Fishing gear and methods used in Uganda

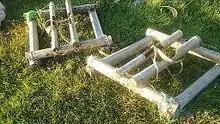
Steamer Lamp stand known as Kengere in Kalangala

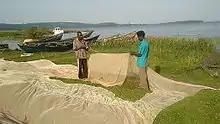
Fishermen repairing nets for silver fish on Lutoboka landing site kalangala

Silver fish is fished at night when there is no moon. The fishermen leave at 5:00pm and return at 6:00am or 7:00am. Parafin Steamer lamps placed on rafts called "Lago" are used to trap the fish. A fish net ranging from 5-10mm is used. It is often long with eight to fourteen sections, called "golofa". The fishermen use six lamps when using such a net. This a change from the practice long ago when the fisherman used one lamp and a much smaller net called "Kyota". The fishermen nicknamed the fishing of silverfish in the middle of the lake, Hurr up. But silverfish is also fished on the shore in Buvuma district. This is mostly done by Women. The net they use has six sections. This kind of silverfish is called, silverfish of the shore, Mukene owokutaka.